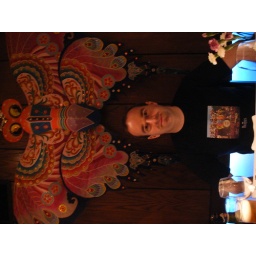
Colm in the sky with diamonds with a butterfly background